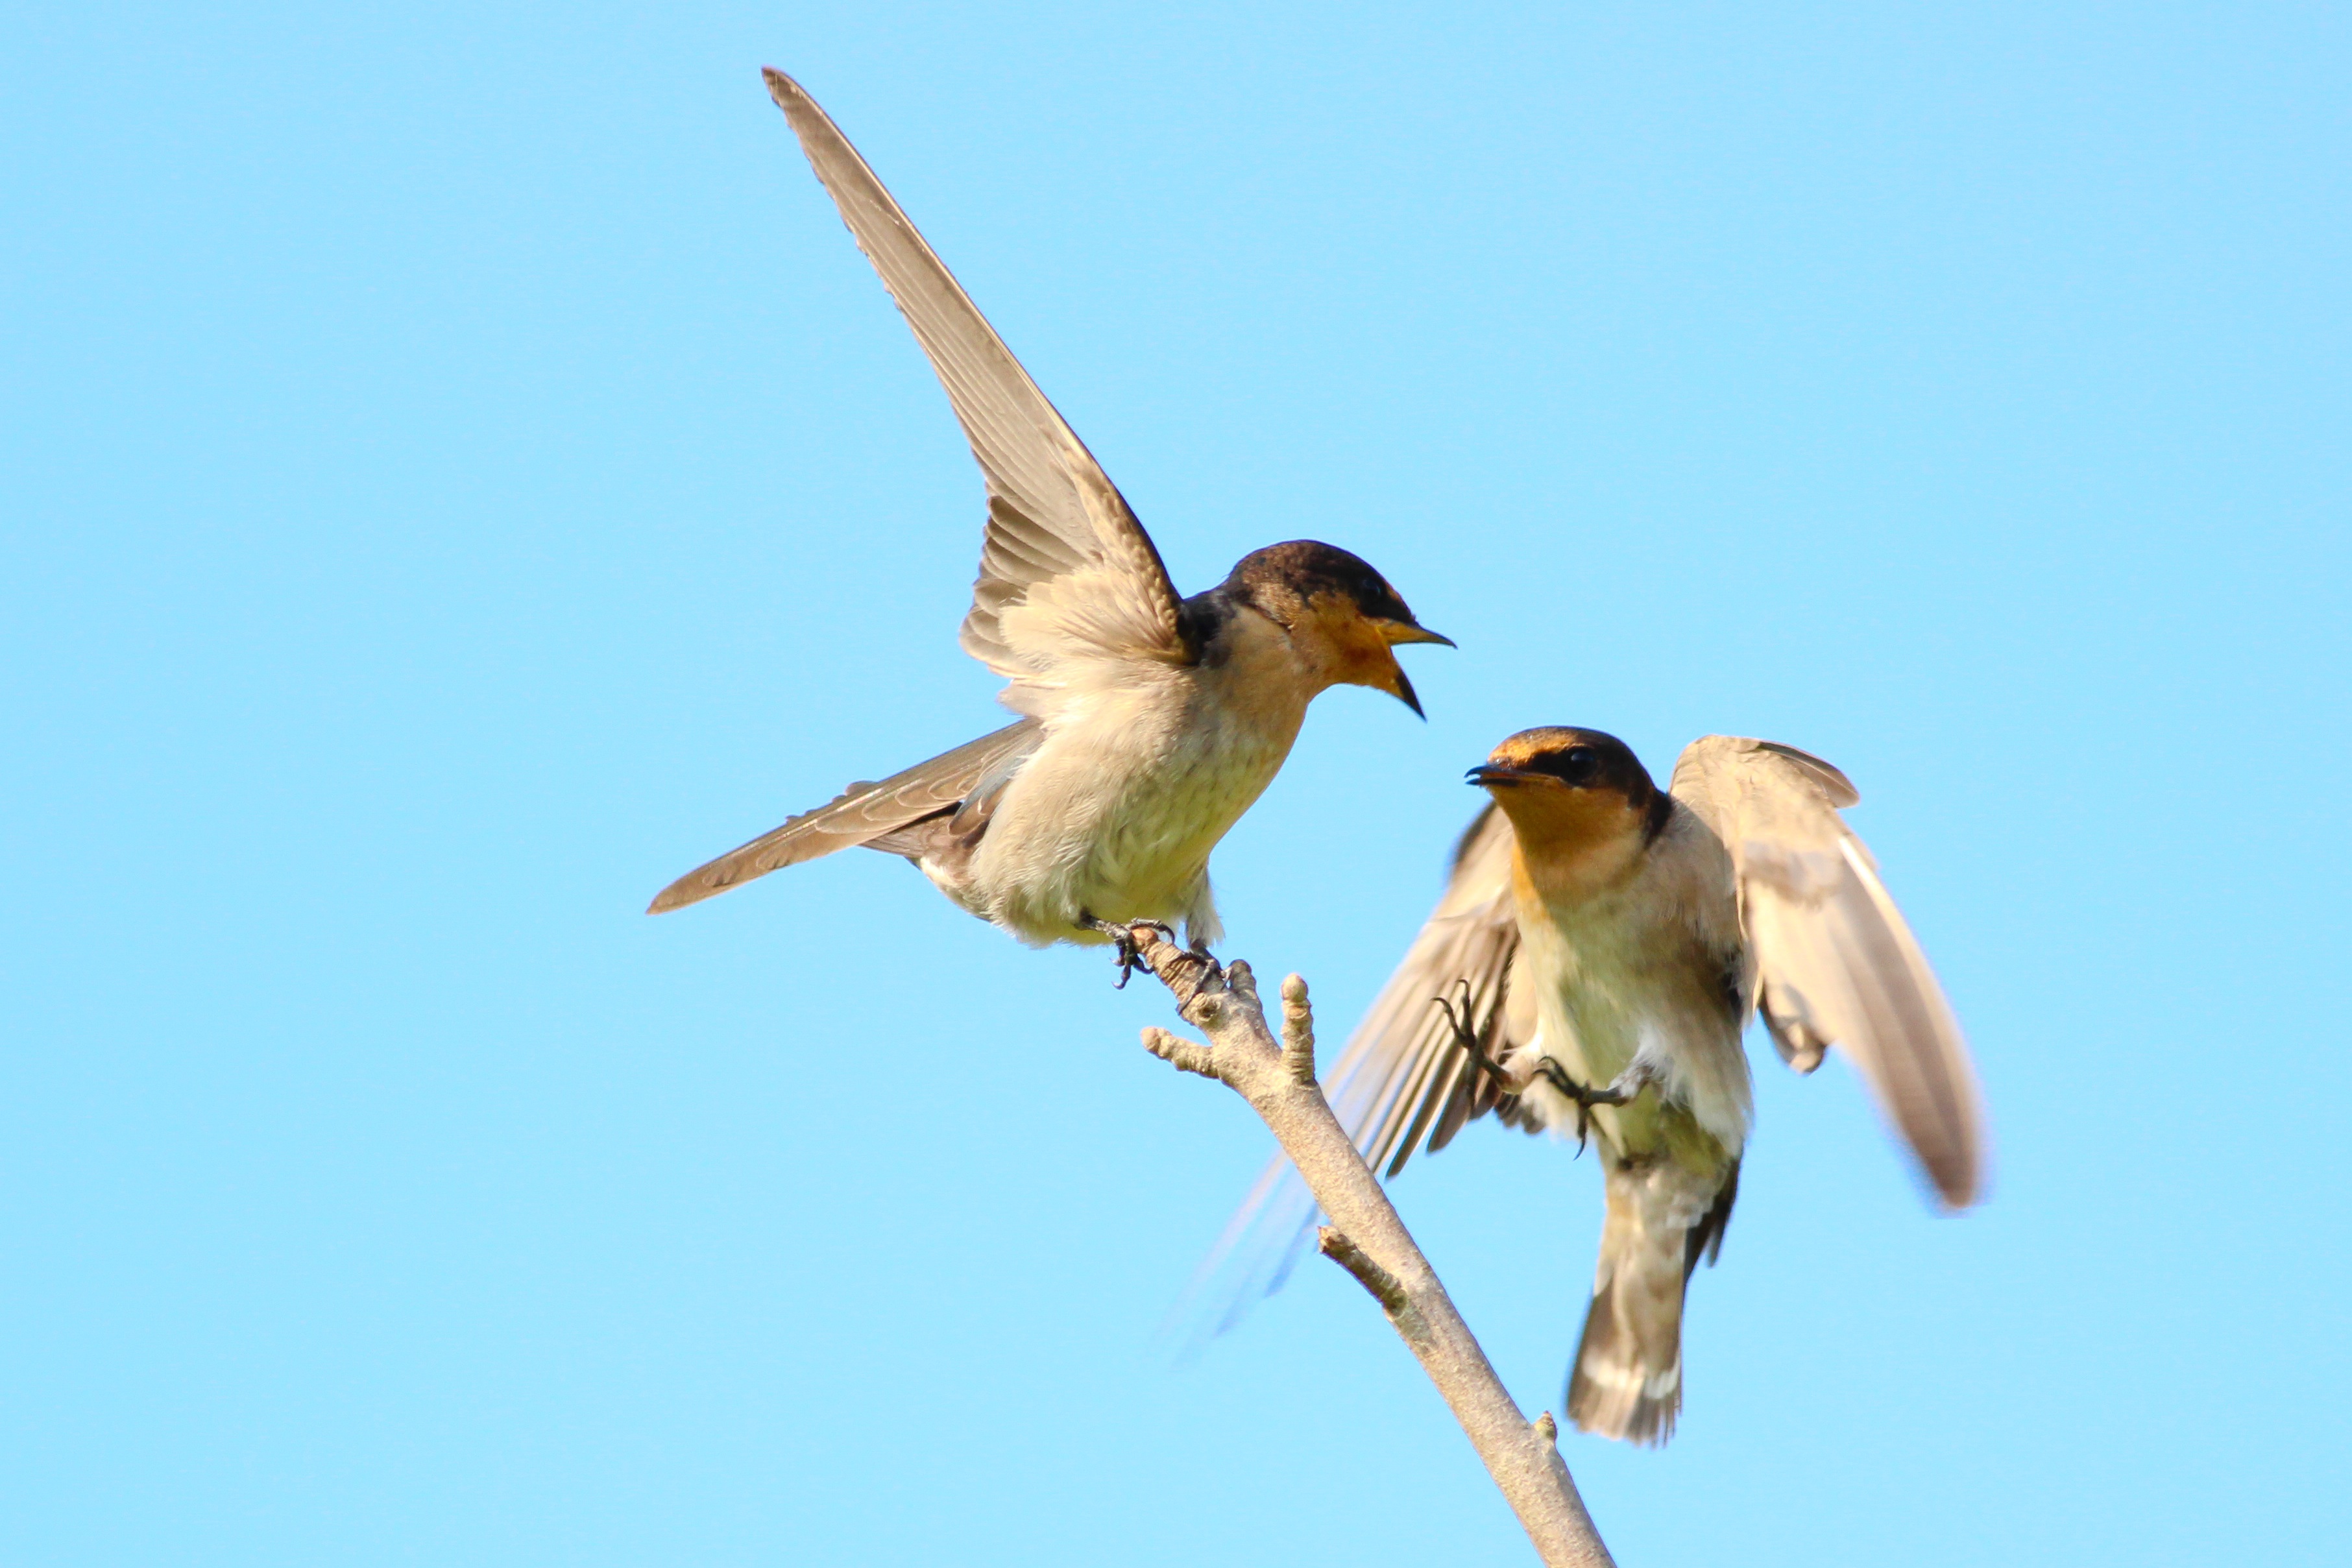
bird, wing, beak, hummingbird, fauna, vertebrate, perching bird